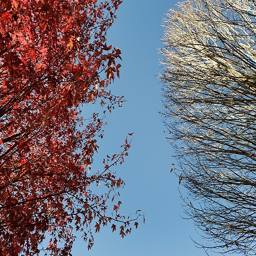
at left , an autumn - blaze maple tree lives up to the glory of its name .